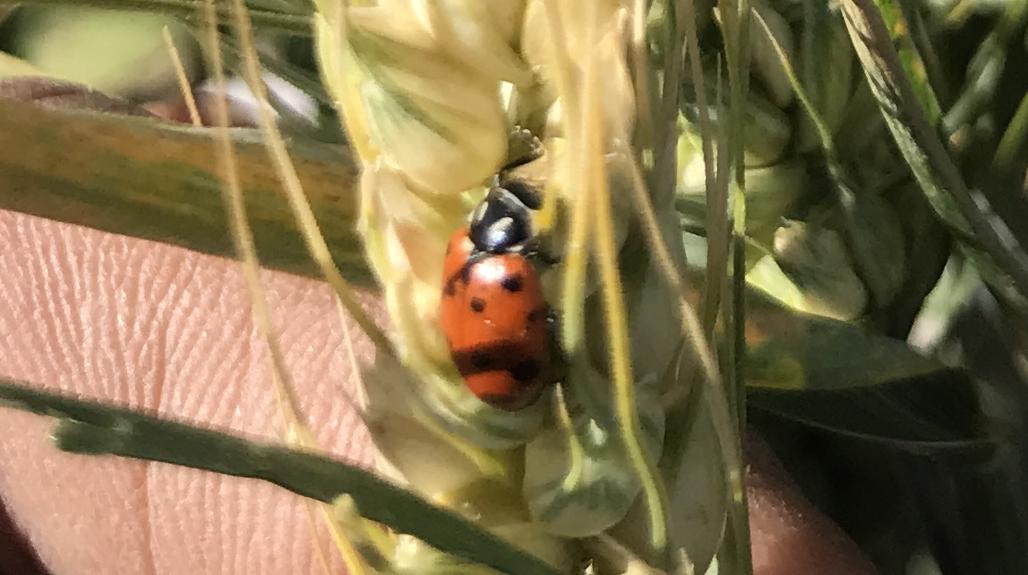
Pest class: predators